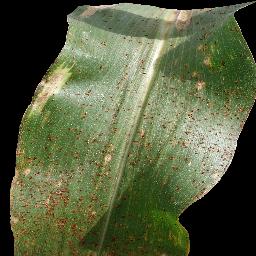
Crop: corn
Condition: (maize)_common_rust